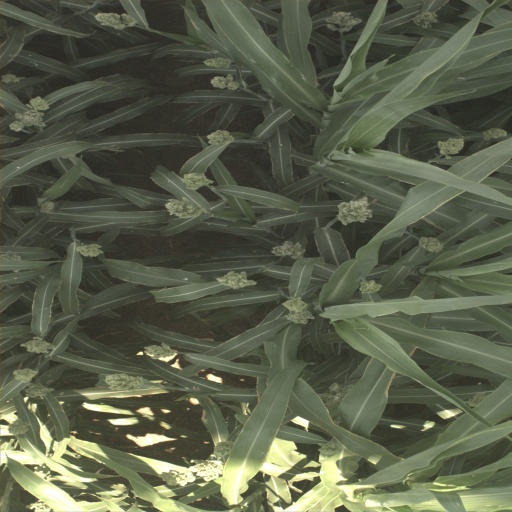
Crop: sorghum